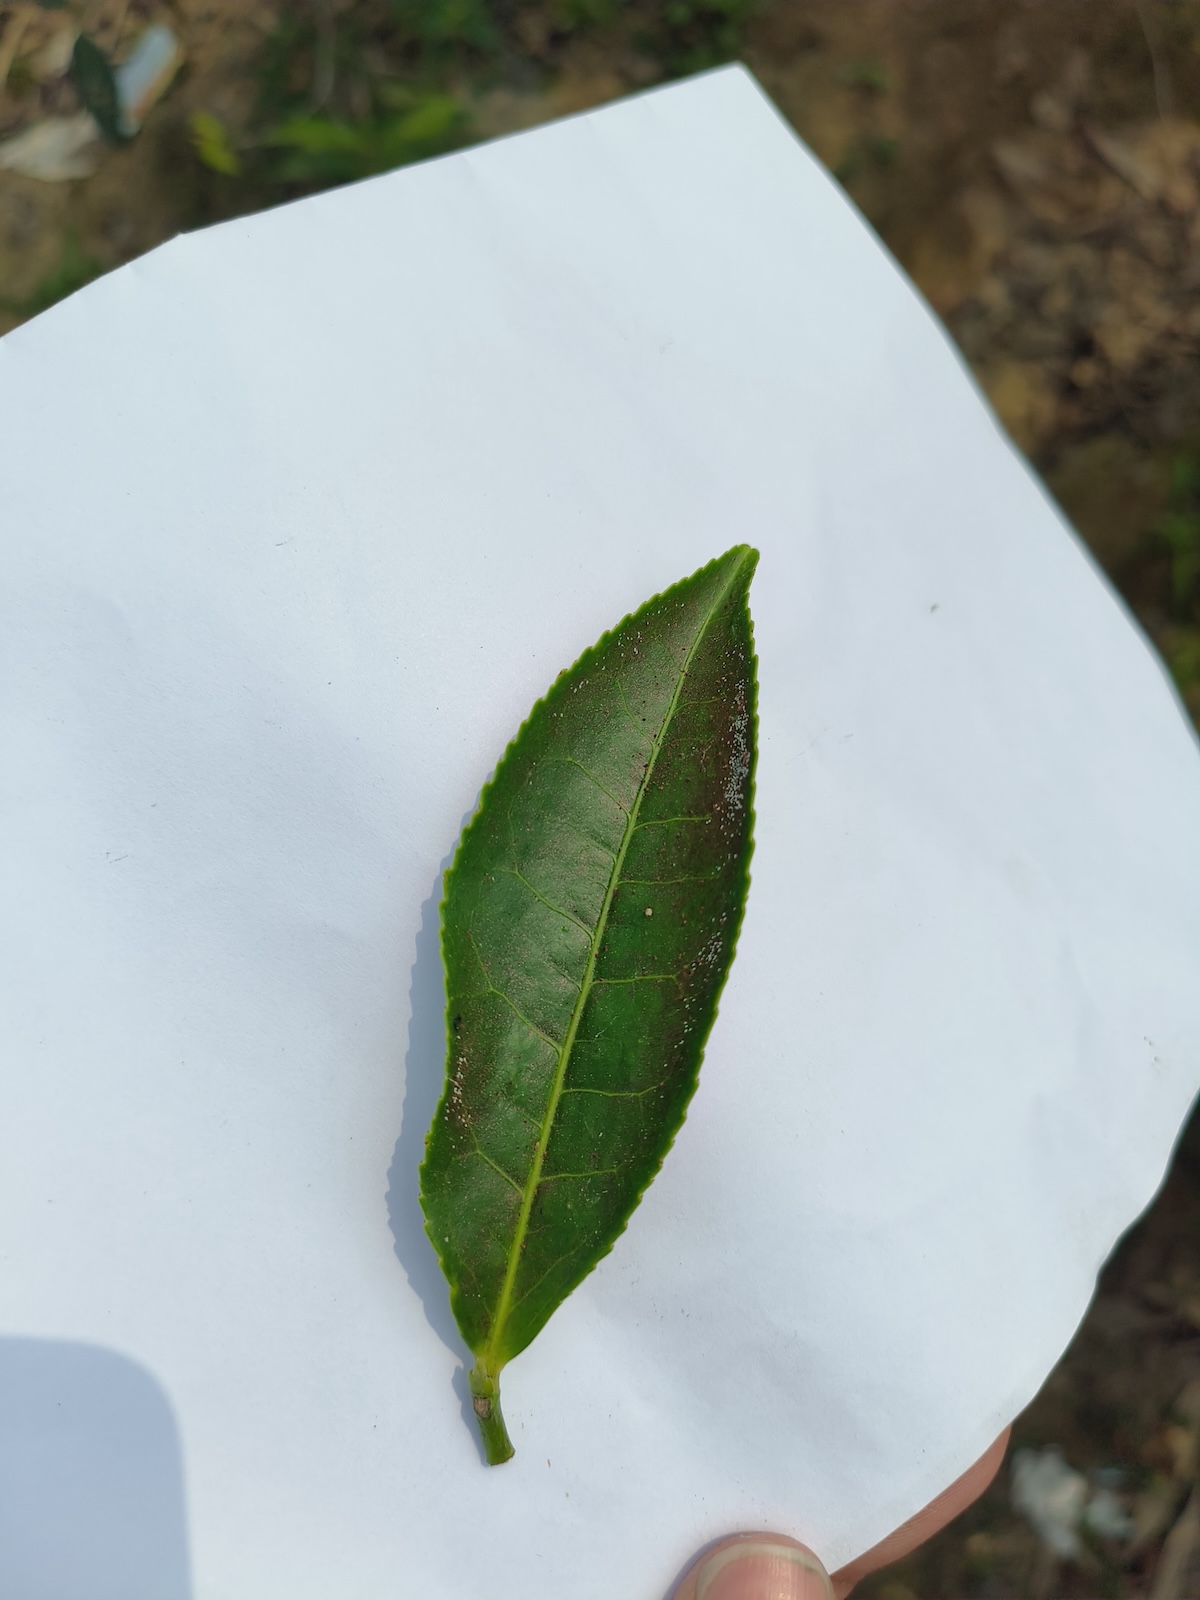
Label: Red spider